Bridget McKenzie

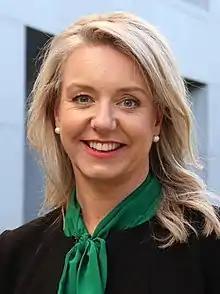
McKenzie in 2019

Bridget Grace McKenzie (born 27 December 1969) is an Australian politician. She is a member of the National Party and has been a Senator for Victoria since 2011. She has held ministerial office in the Turnbull and Morrison governments, also serving as the party's Senate leader since 2019.